Pyramid of Neferirkare

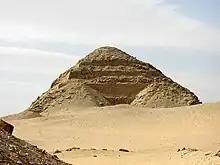
Neferirkare's pyramid with original step pyramid clearly visible underneath the rubble exterior

The location of the complex affected the construction process. The Egyptologist Miroslav Bárta said the location was chosen partly because of its relation to the administrative capital of the Old Kingdom, Inbu-Hedj known today as Memphis. Providing that the location of ancient Memphis is accurately known, the Abusir necropolis was no further than from the city centre. The benefit of the site being close to the city was the increased access to resources and manpower. South-west of Abusir, workers could exploit a limestone quarry to gather resources for the manufacture of masonry blocks used in the construction of the pyramid. The limestone there was particularly easy to quarry considering that gravel, sand and "tafl" layers sandwiched the limestone into thin segments of between and thick making it easier to dislodge from its matrix.